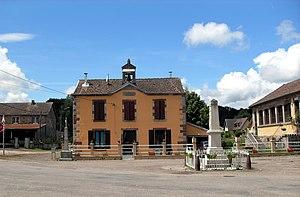
L'ancienne mairie de Rignovelle